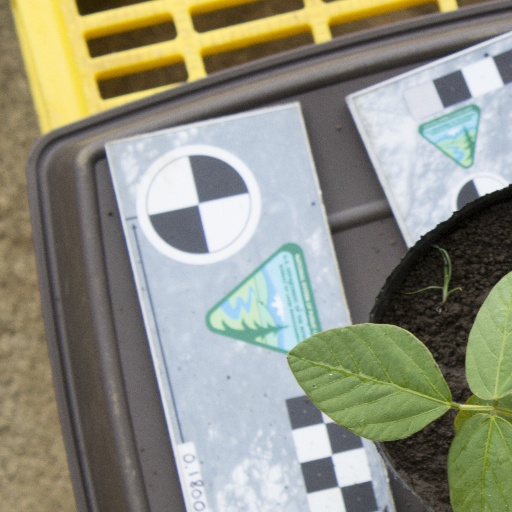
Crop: soybean